Logan Central

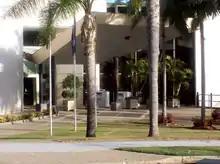
Logan City Council offices

The suburb is also home to the Logan City Council offices, Logan Art Gallery, a public library, police station and the Logan Brothers Rugby League Football Club. The art gallery opened in 1995.